The Settlement Exhibition

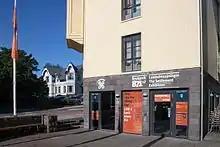
The entry of The Settlement Exhibition Reykjavík 871±2 on Aðalstræti 16 in Reykjavík.

The Settlement Exhibition Reykjavík 871±2 is an exhibition on the settlement of Reykjavík, Iceland, created by the Reykjavik City Museum. The exhibition is based on the archaeological excavation of the ruin of one of the first houses in Iceland and findings from other excavations in the city centre. The exhibition is located in 101 Reykjavík, on Aðalstræti 16, on the corner of Aðalstræti and Suðurgata.